Connecticut General Life Insurance Company Headquarters

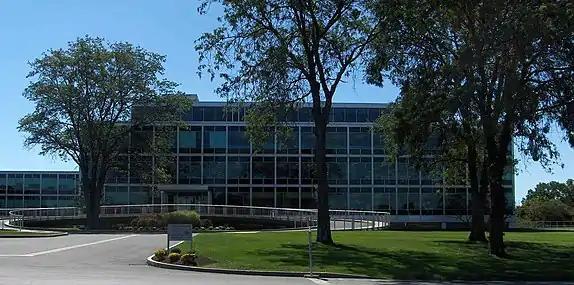

The Connecticut General Life Insurance Company Headquarters is a commercial office complex at 900 Cottage Grove Road in Bloomfield, Connecticut. It was listed on the National Register of Historic Places on January 27, 2010. Built between 1954 and 1957, it is an important early example of suburban commercial office architecture, and one of the state's best examples of the International style of architecture. It continues to serve as the corporate headquarters for Cigna, as the company is now known.